Russell Hunt Fifield

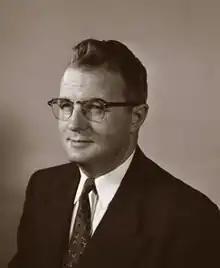
Russell Hunt Fifield

Russell Hunt Fifield (21 February 1914 – 2 June 2003) was an American political scientist, writer, and professor of political science at the University of Michigan. He was a specialist in the politics of American involvement in Southeast Asia.